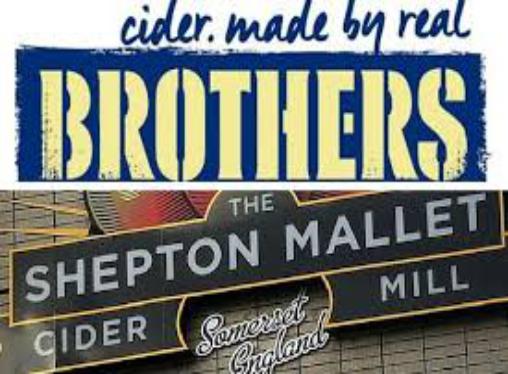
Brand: Brothers Cider
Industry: Food